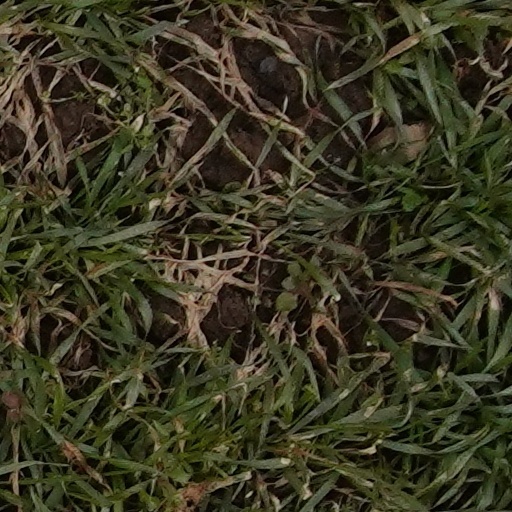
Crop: wheat